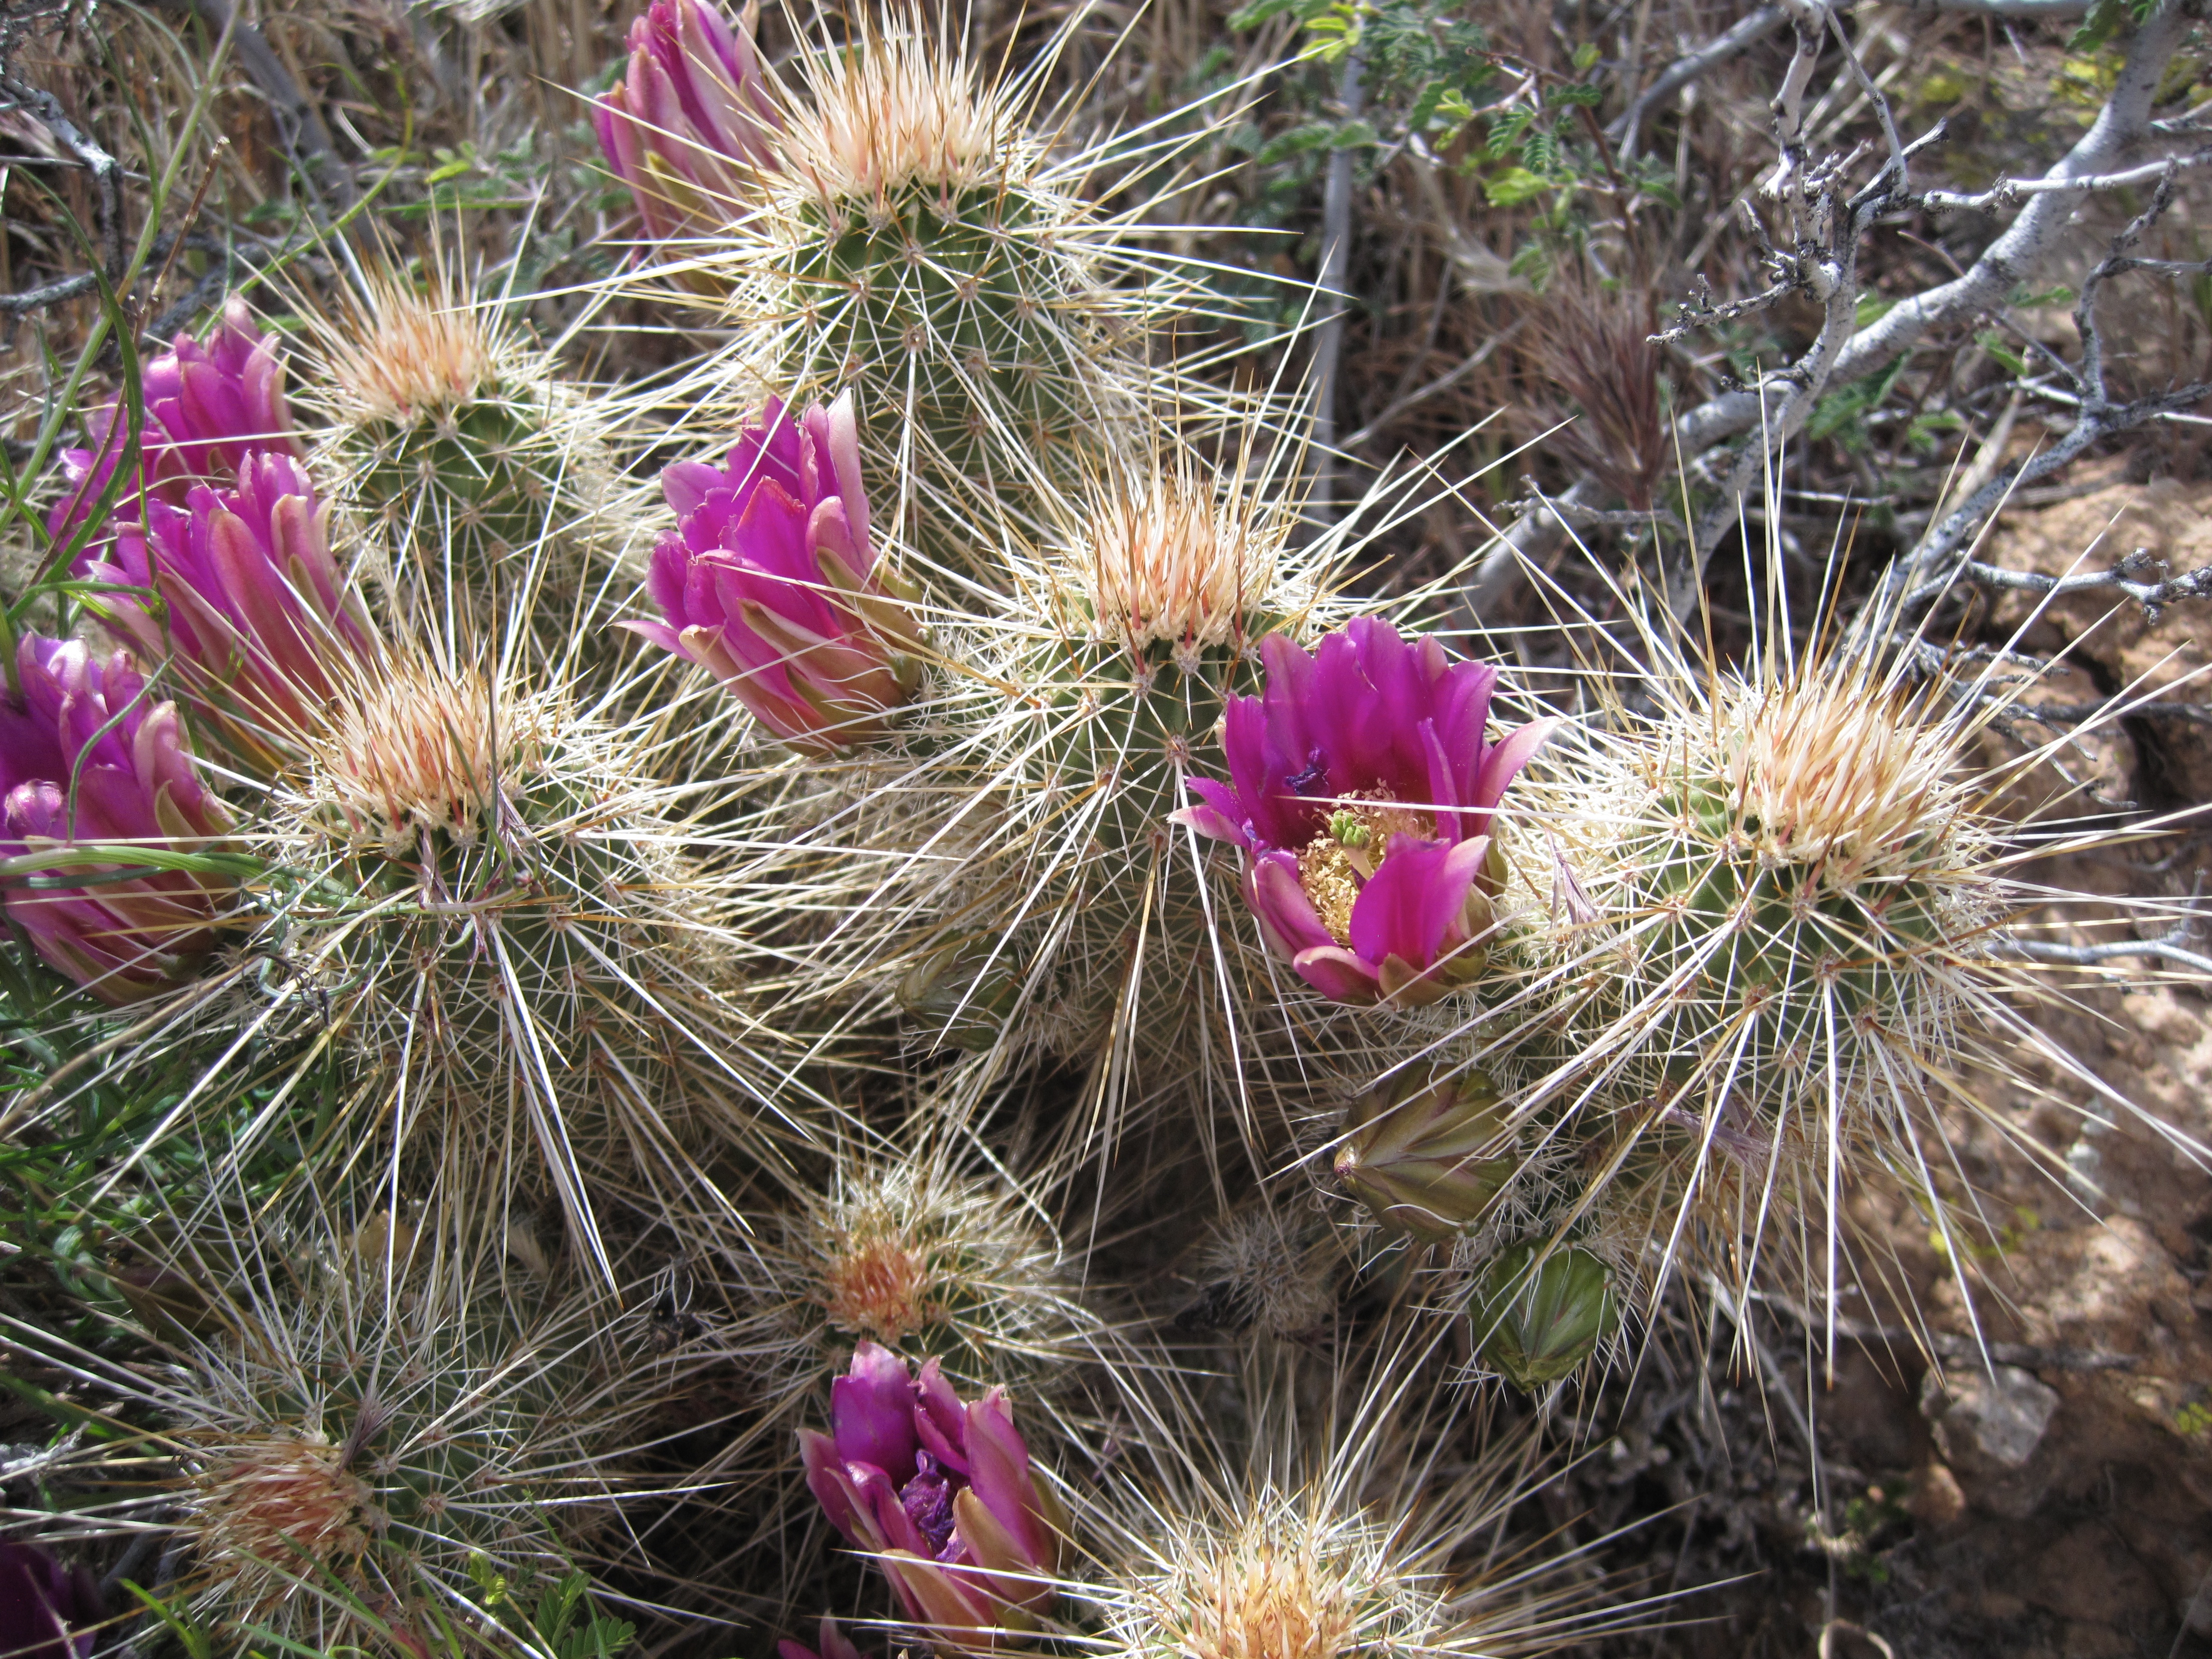
cactus, plant, flower, botany, flora, thistle, 5cardnv, caryophyllales, flowering plant, land plant, thorns spines and prickles, hedgehog cactus